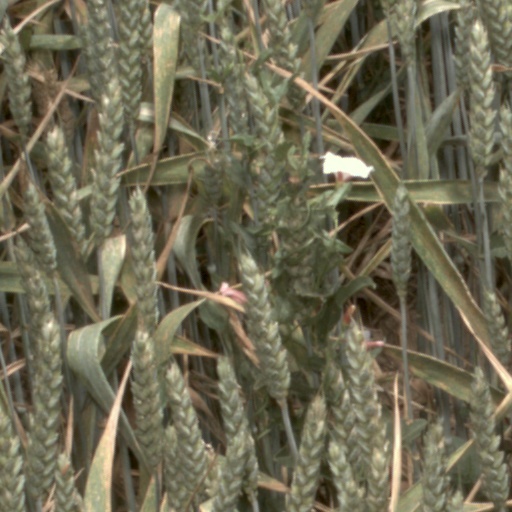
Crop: wheat